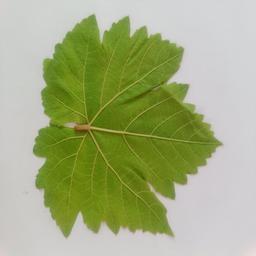
Label: Healthy Leaves